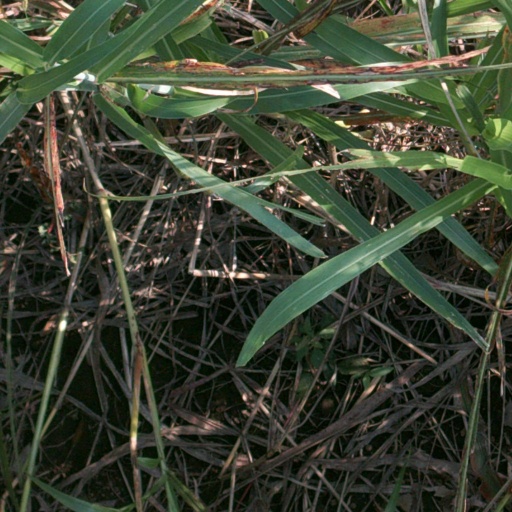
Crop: sorghum